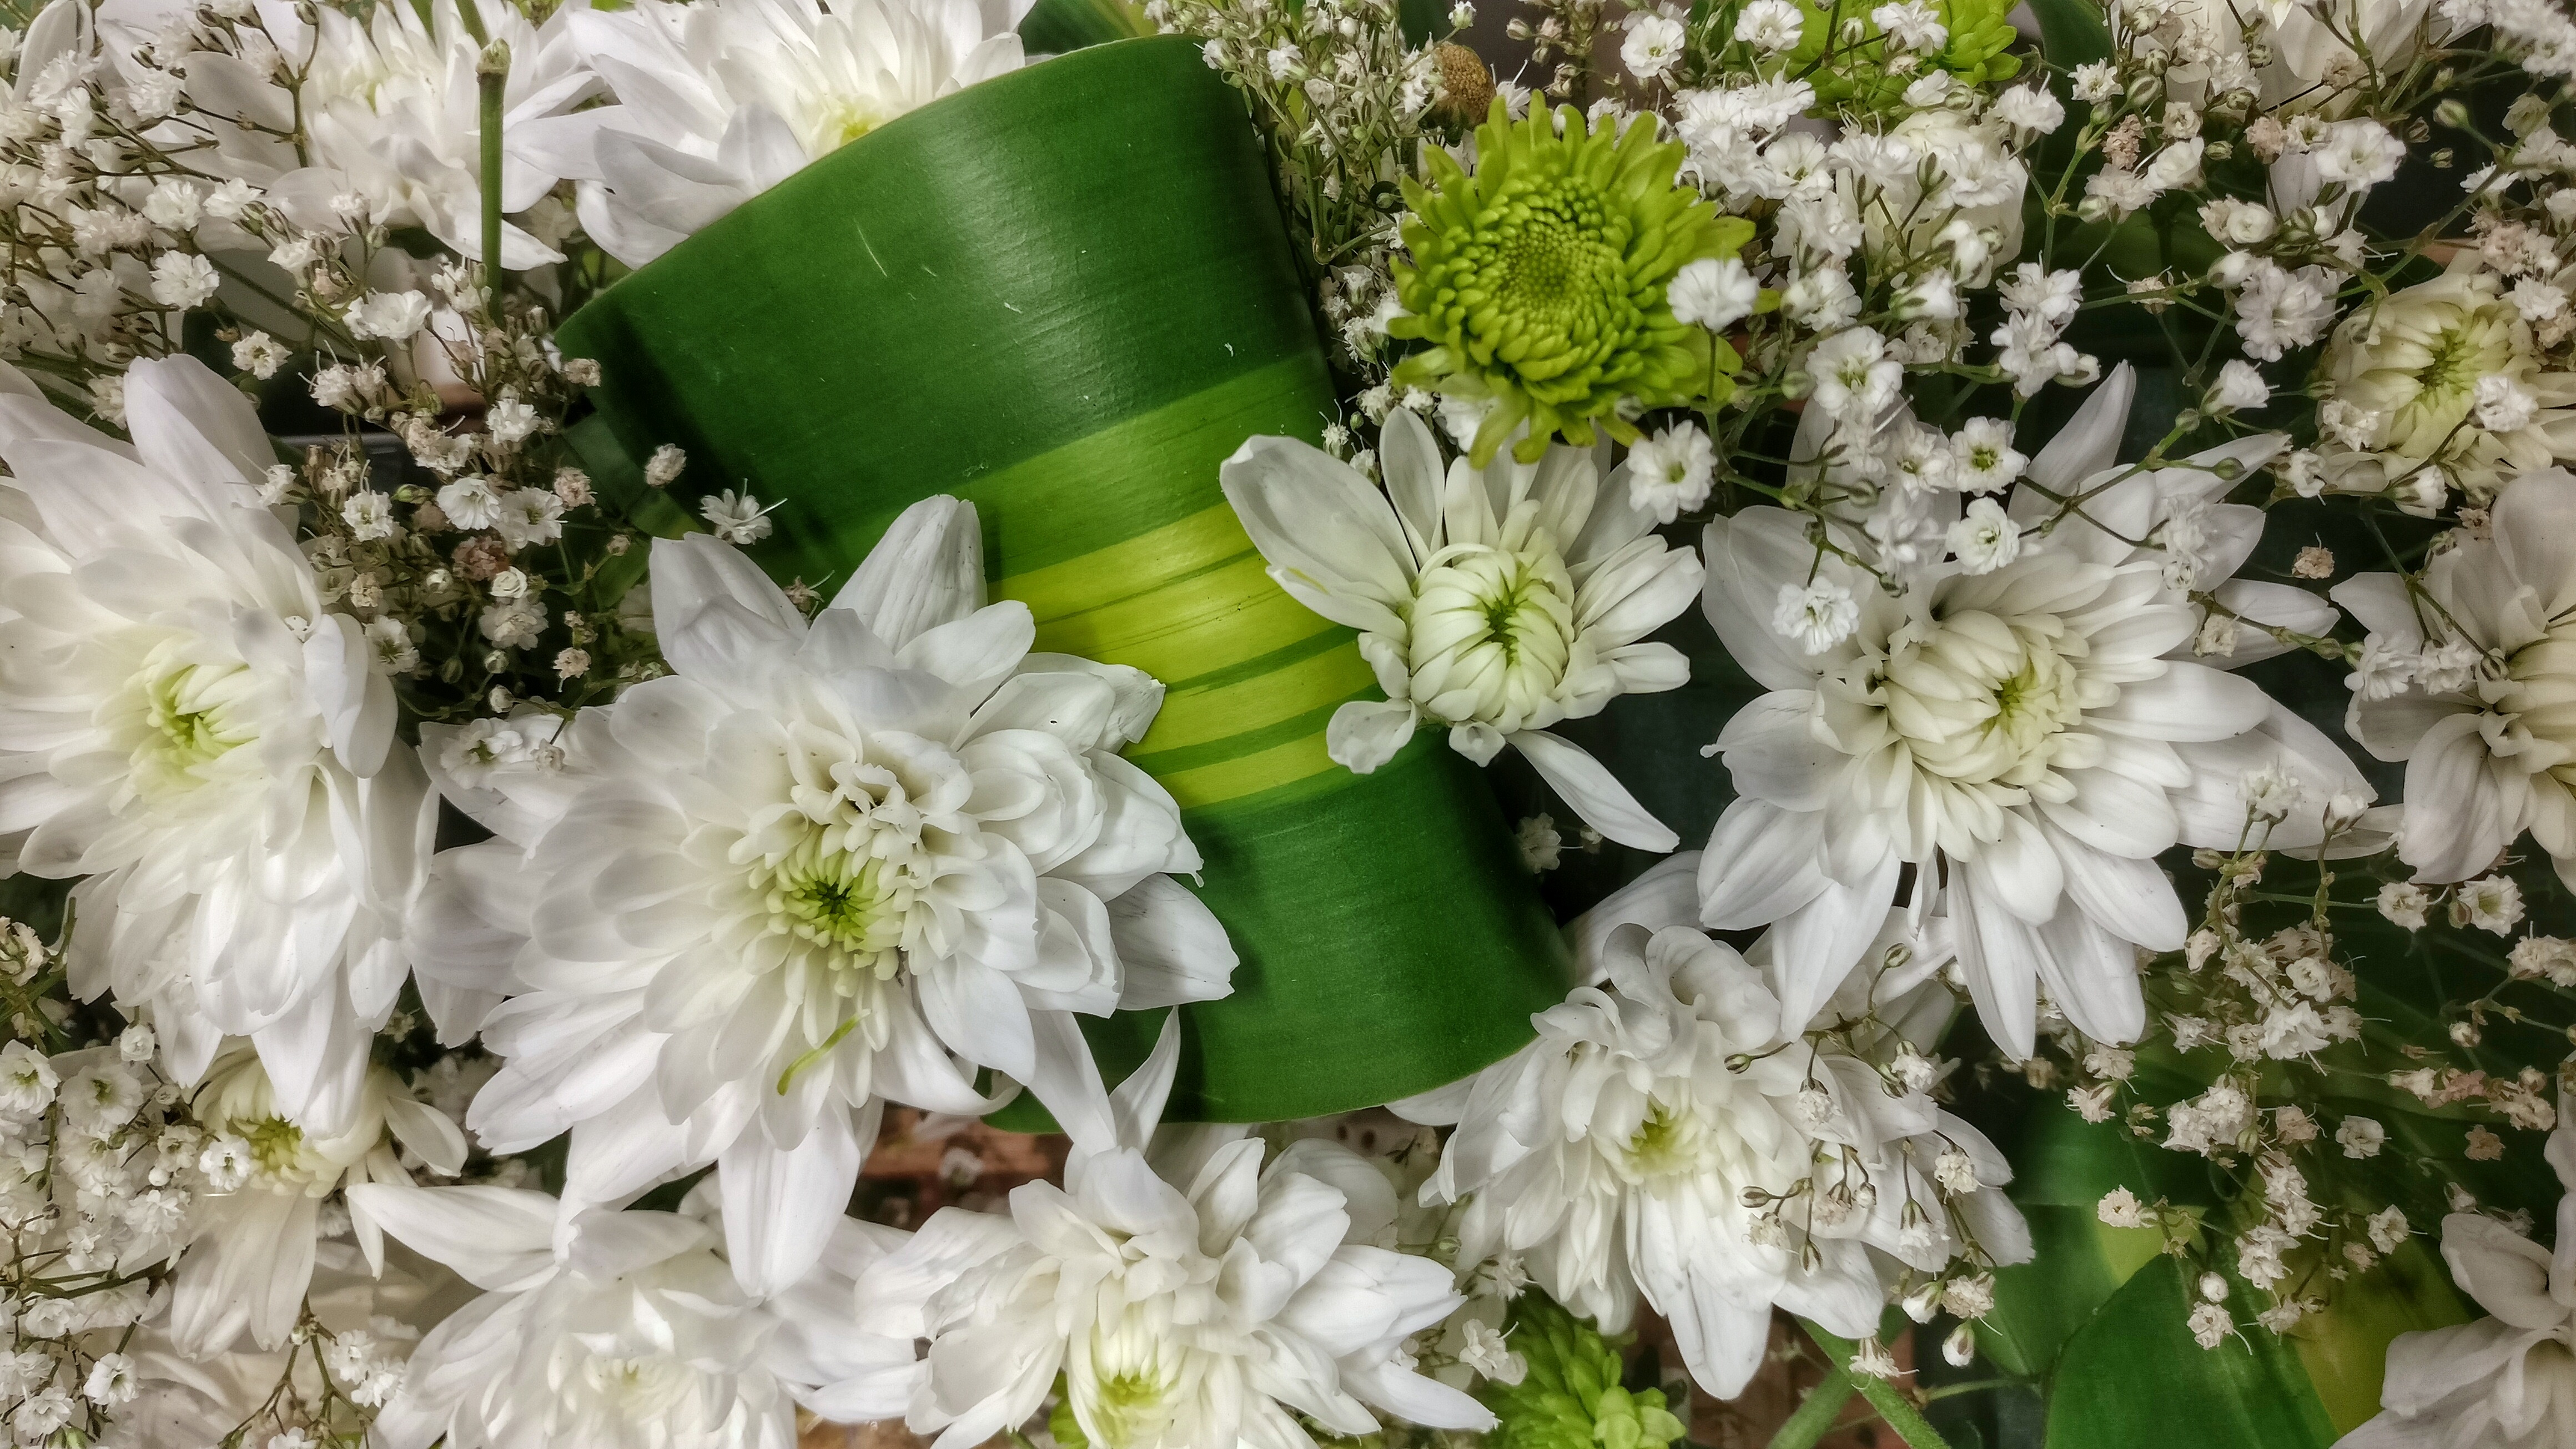
blossom, plant, flower, spring, flora, floristry, flowering plant, flower bouquet, cut flowers, floral design, land plant, flower arranging